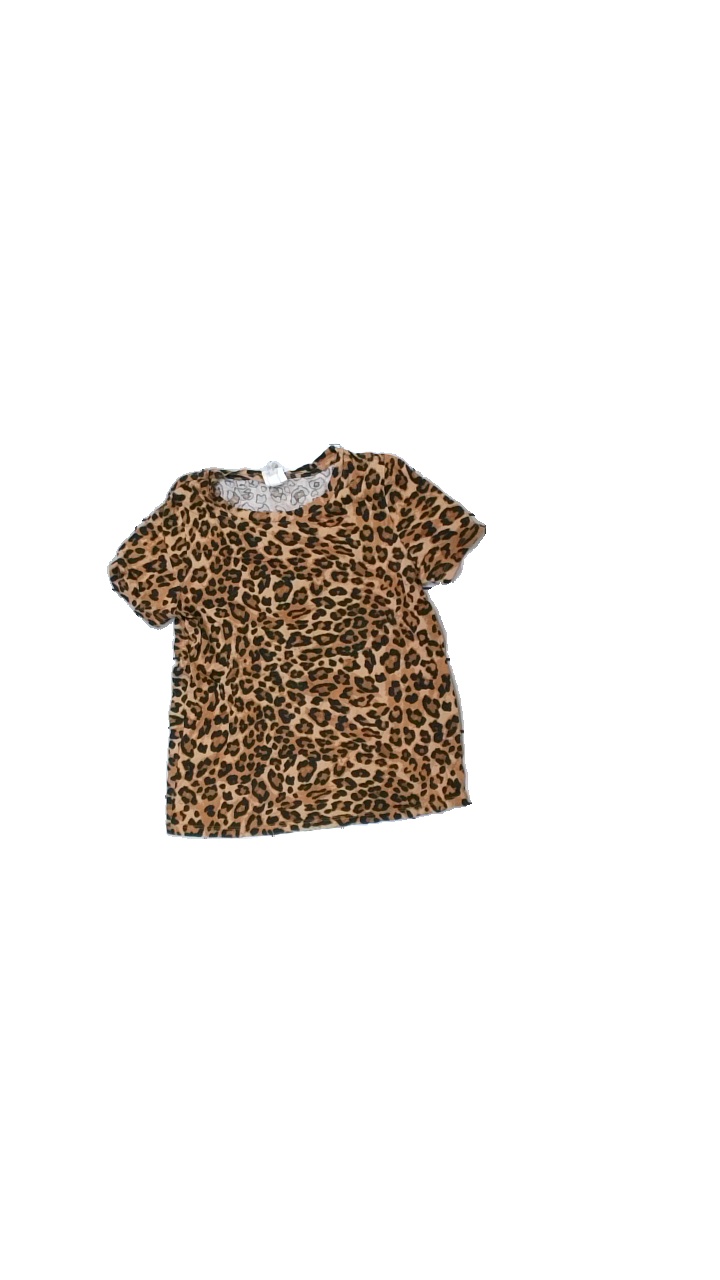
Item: T-shirt (Ladies)
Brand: H&m
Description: Animalprint t-shirt
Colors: Black, Brown, Beige
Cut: Regular, C-collar
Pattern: Animal print
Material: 100% Cotton
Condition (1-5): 3
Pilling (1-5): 5
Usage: Reuse
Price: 50-100